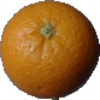
Label: Orange 1